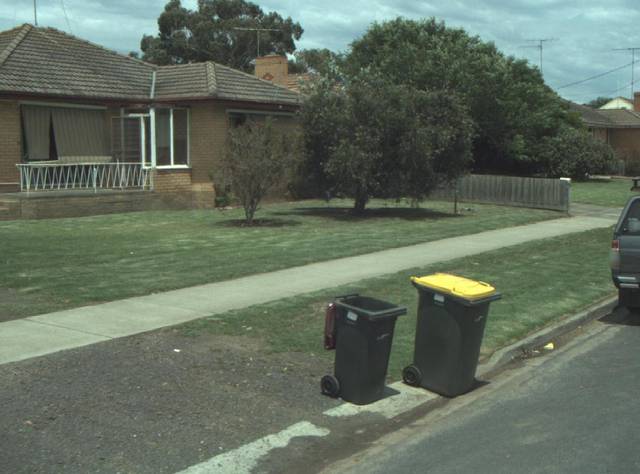
Region: Australia
Coordinates: -38.187, 144.465